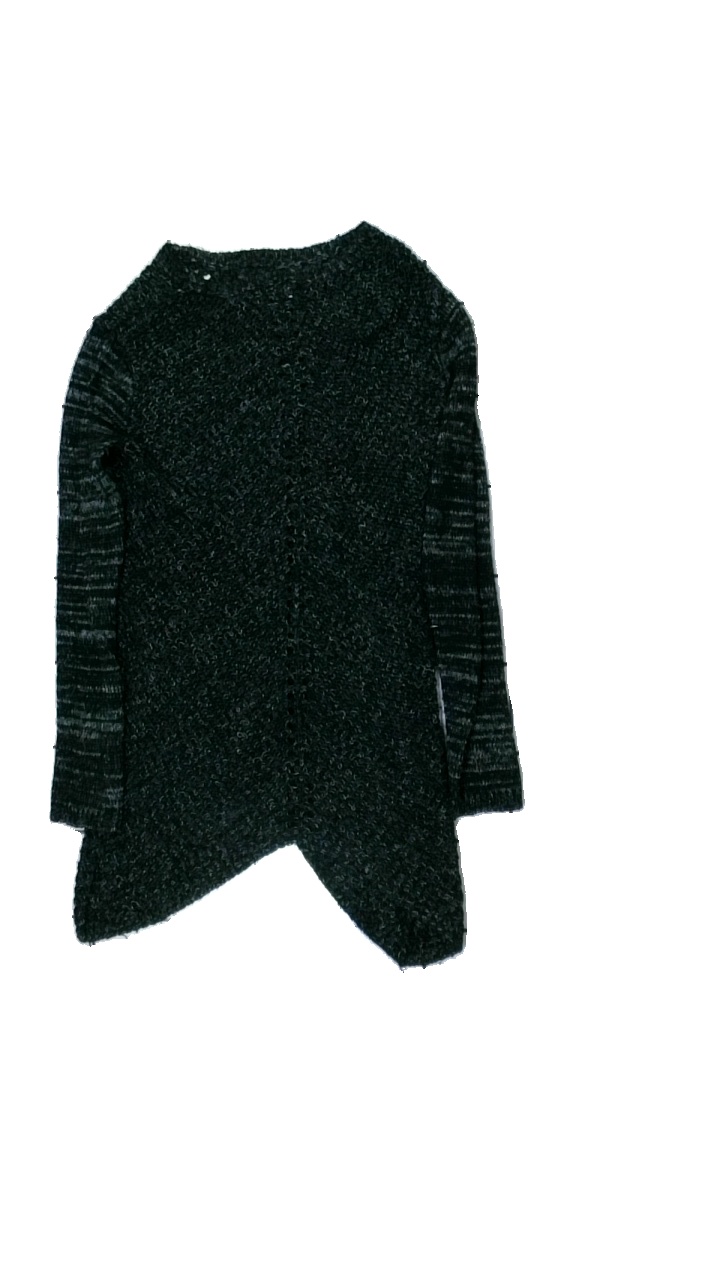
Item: Top (Children)
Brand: H&m
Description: stickad top
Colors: Black, Grey
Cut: C-collar
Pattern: Striped
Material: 100% akryl
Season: All
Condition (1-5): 4
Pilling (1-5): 4
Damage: lös tråd
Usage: Reuse
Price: <50